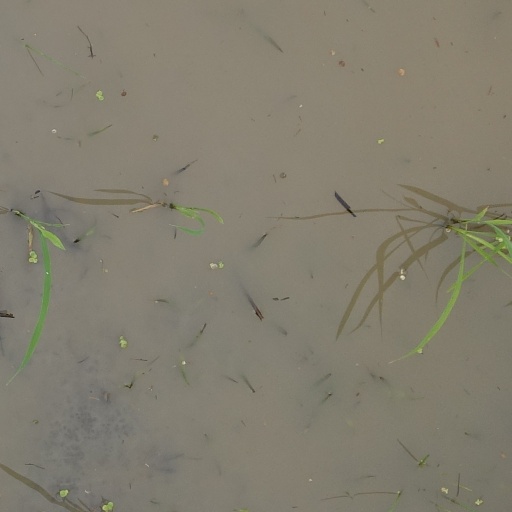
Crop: rice